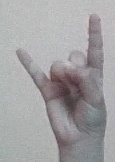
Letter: la